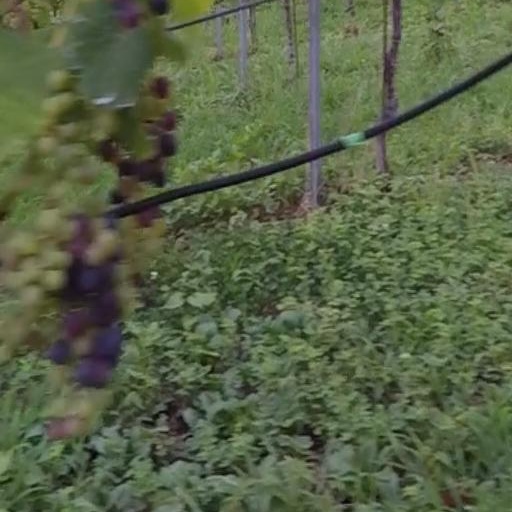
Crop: grape